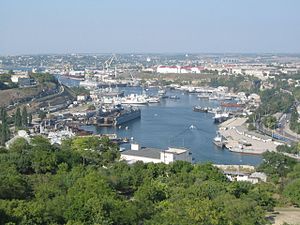
Sevastopol
Sevastopol, er en havneby på Krimhalvøen, som de jure hører under Ukraine og de facto under Rusland. Byen, der ligger ved Sortehavets kyst, har 428.753 indbyggere. Tidligere var byen base for Sovjetunionens sortehavsflåde, og indtil marts 2014 var den delt flådebase for den ukrainske og russiske flåde.